Advance Motor Manufacturing Company

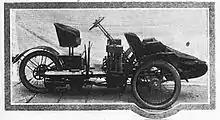
Advance Tri-Car

In addition Advance made a 6 hp Forecar, and 6 and 9 hp Tricars, all of which were available with air- or water-cooled engines. These Forecars were fitted out by Chater-Lea, including the sprung chassis and two-speed gearbox which also had a neutral position. The brakes were foot operated and all controls were contained within the steering wheel. Announced in October 1907, the 9 hp Tricar had trembler coil ignition and was cooled by twin radiators with a belt-driven pump. The water-cooled engine was a V-twin with 90mm bore and 90mm stroke (1145cc). The Chater-Lea three-speed gearbox also had a reverse gear, and front and rear seats had springing for comfort.